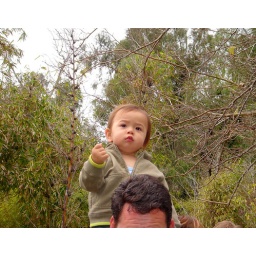
little monkey in the trees